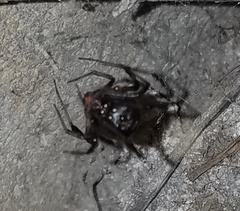
Species: Lactrodectus_hesperus